Question: Please indicate a possible affordance area of baseball bat that can be used for holding
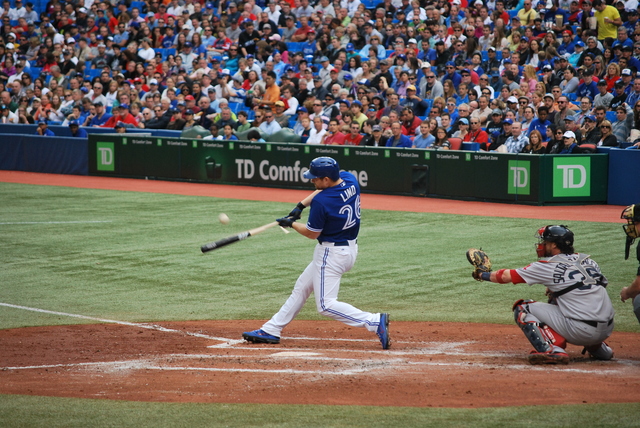
Answer: [273.5, 211, 305.5, 231]